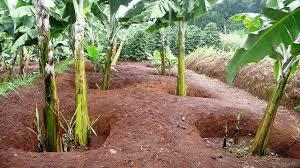
Mandhari ni ya shambani, mandizi mengi yanaonekana  yameoteshwa ndani ya mashimo moja baada ya jingine, nyuma yake mna msitu.